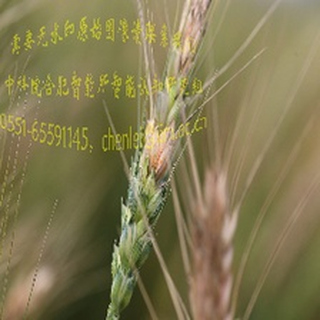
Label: wheat_fusarium_head_blight